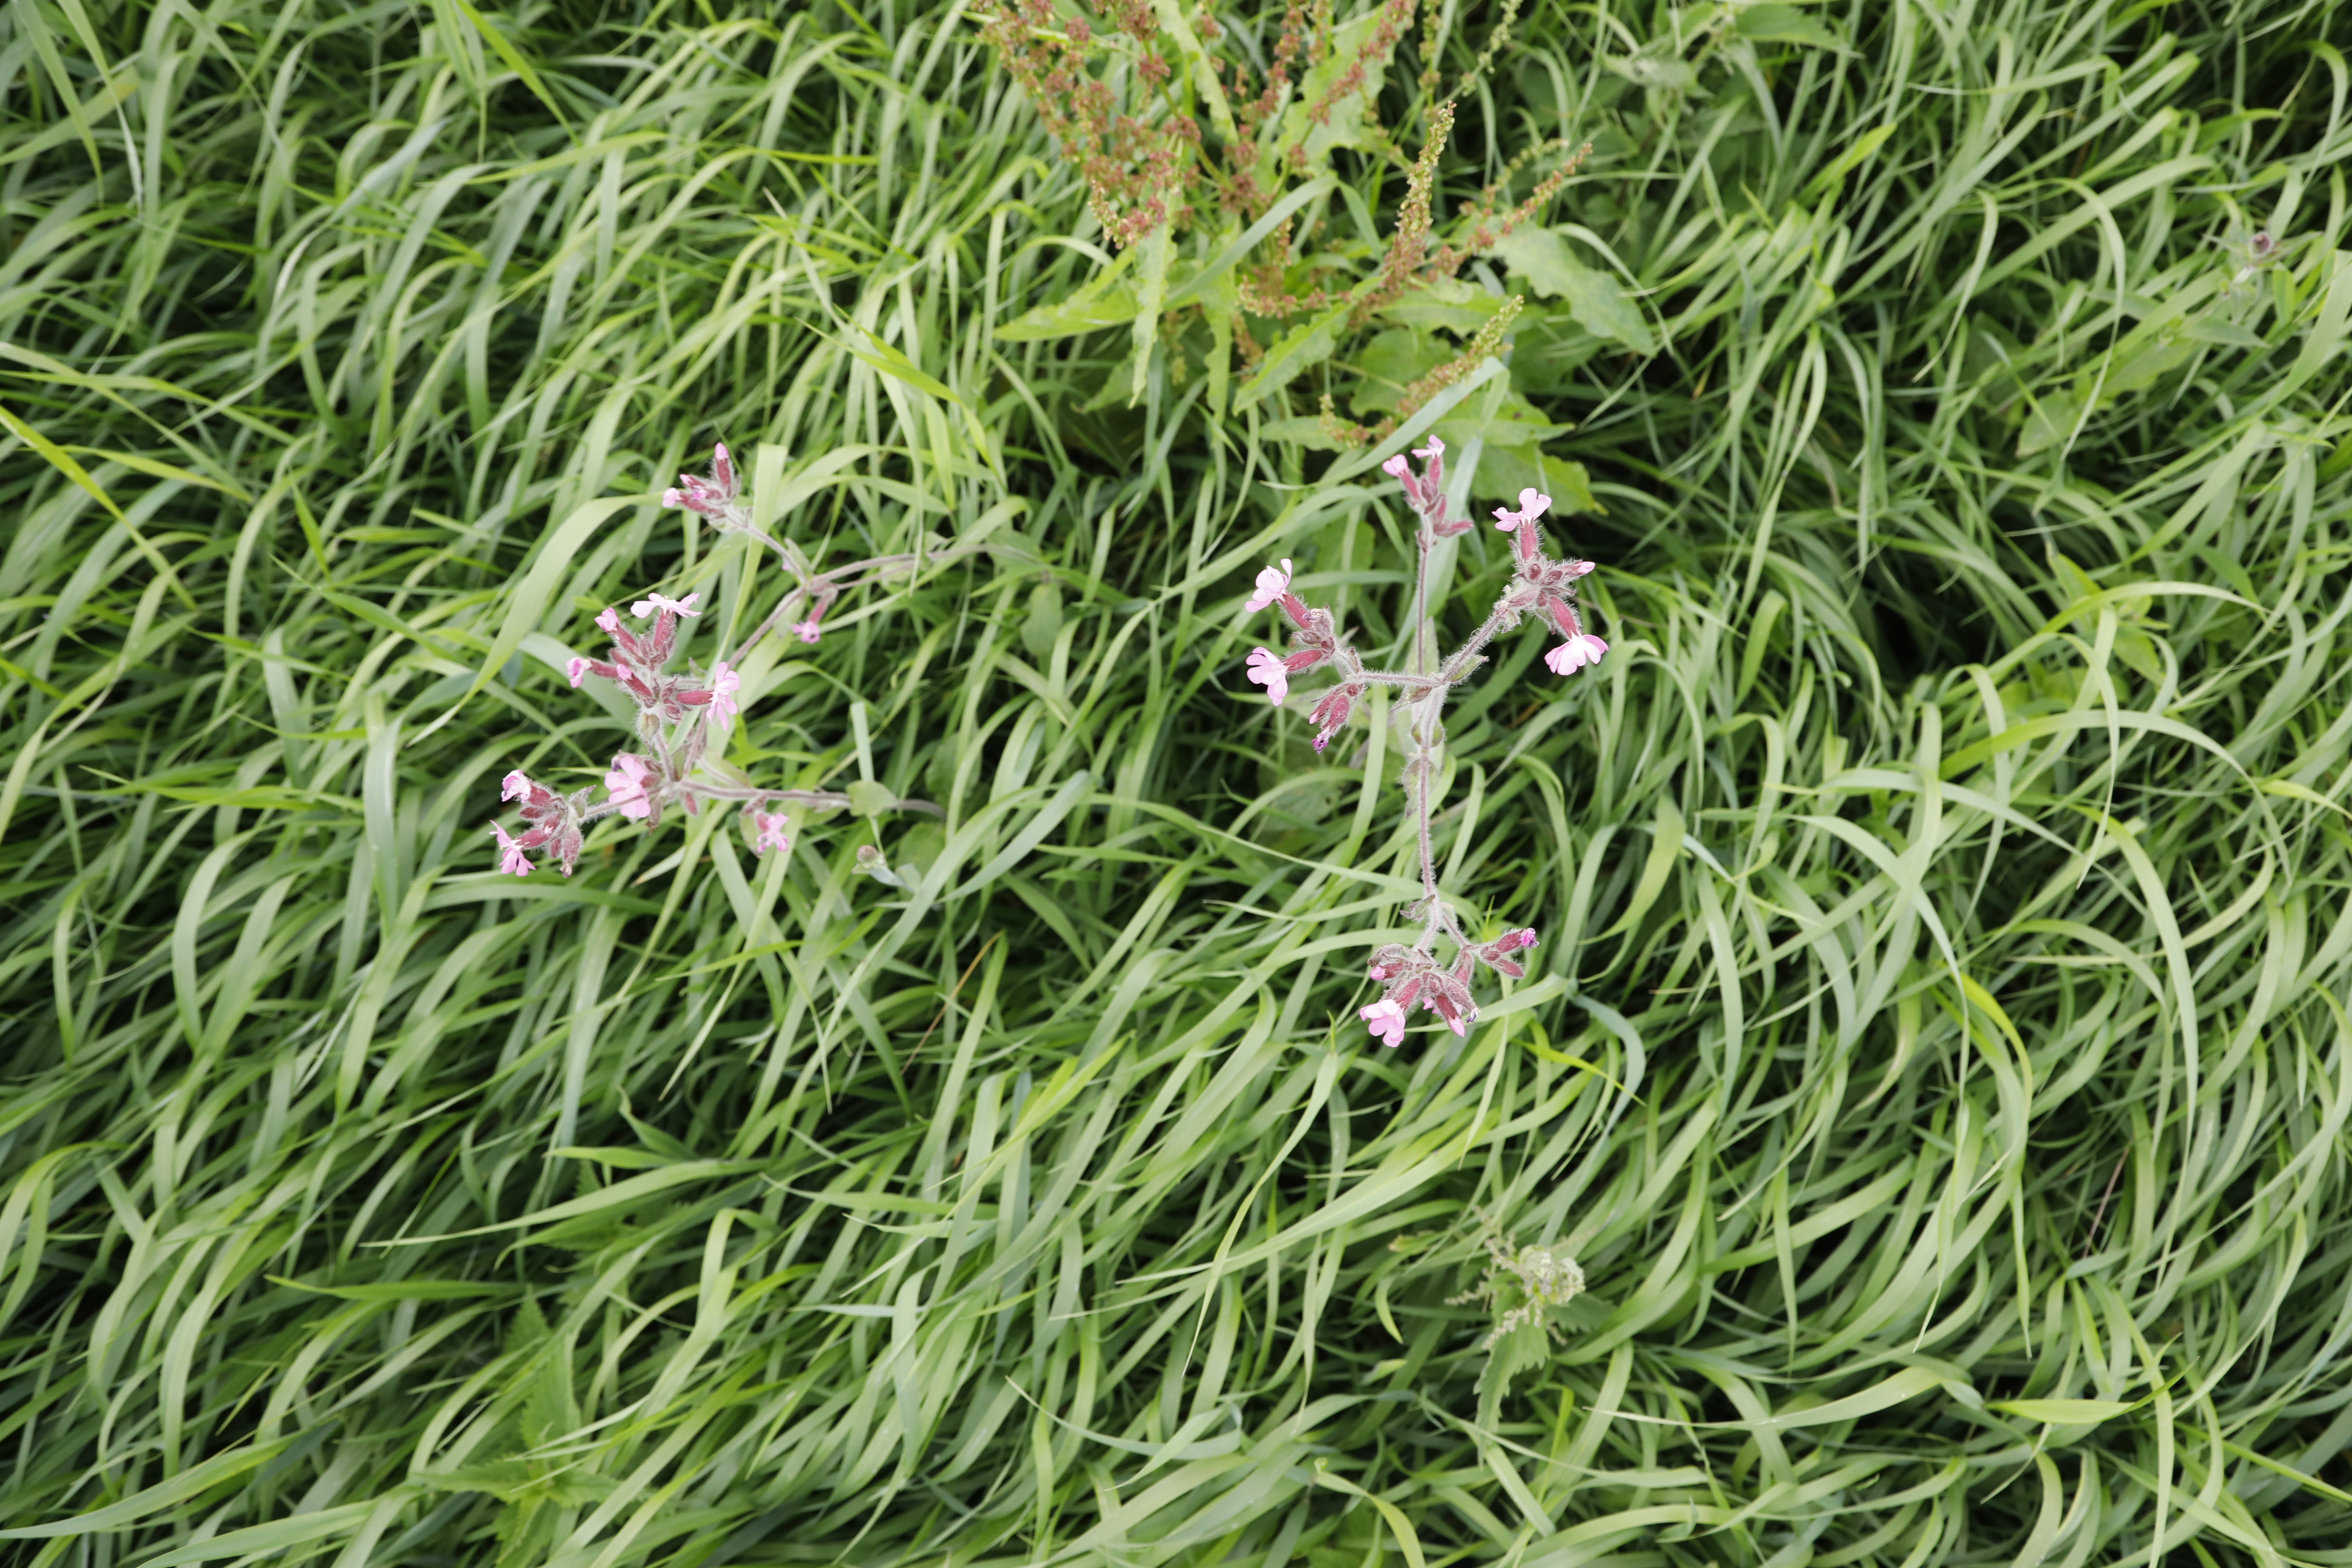
Plant species: Silene dioica